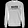
Label: Pullover